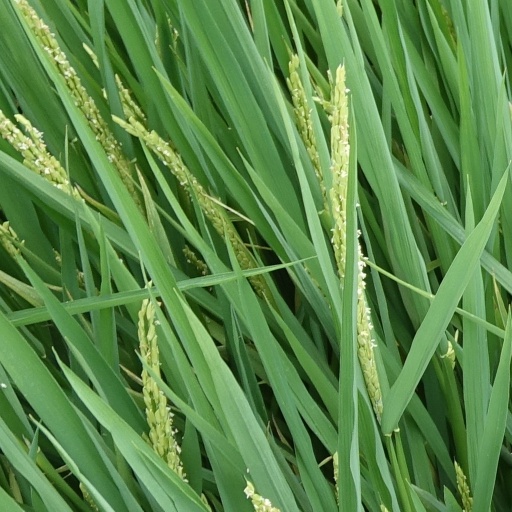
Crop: rice